Cutie Honey

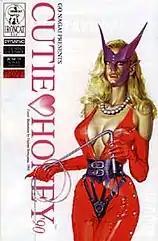

In 1992, Nagai created a new "Cutie Honey" manga, simply titled "Cutie Honey", set 30 years after his original. The manga ran in "Weekly SPA!" magazine from July 1992 to April 1993. It was released in the United States in 1997 by the now-defunct Studio Ironcat, as "Cutie Honey '90". It has received criticism for having "bad quality" and "clumsy" looking characters. Set 30 years after the original manga, Honey teams up with Officer Todoroki and the Hayami family to battle a revived Sister Jill.